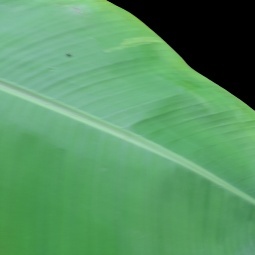
Label: Healthy